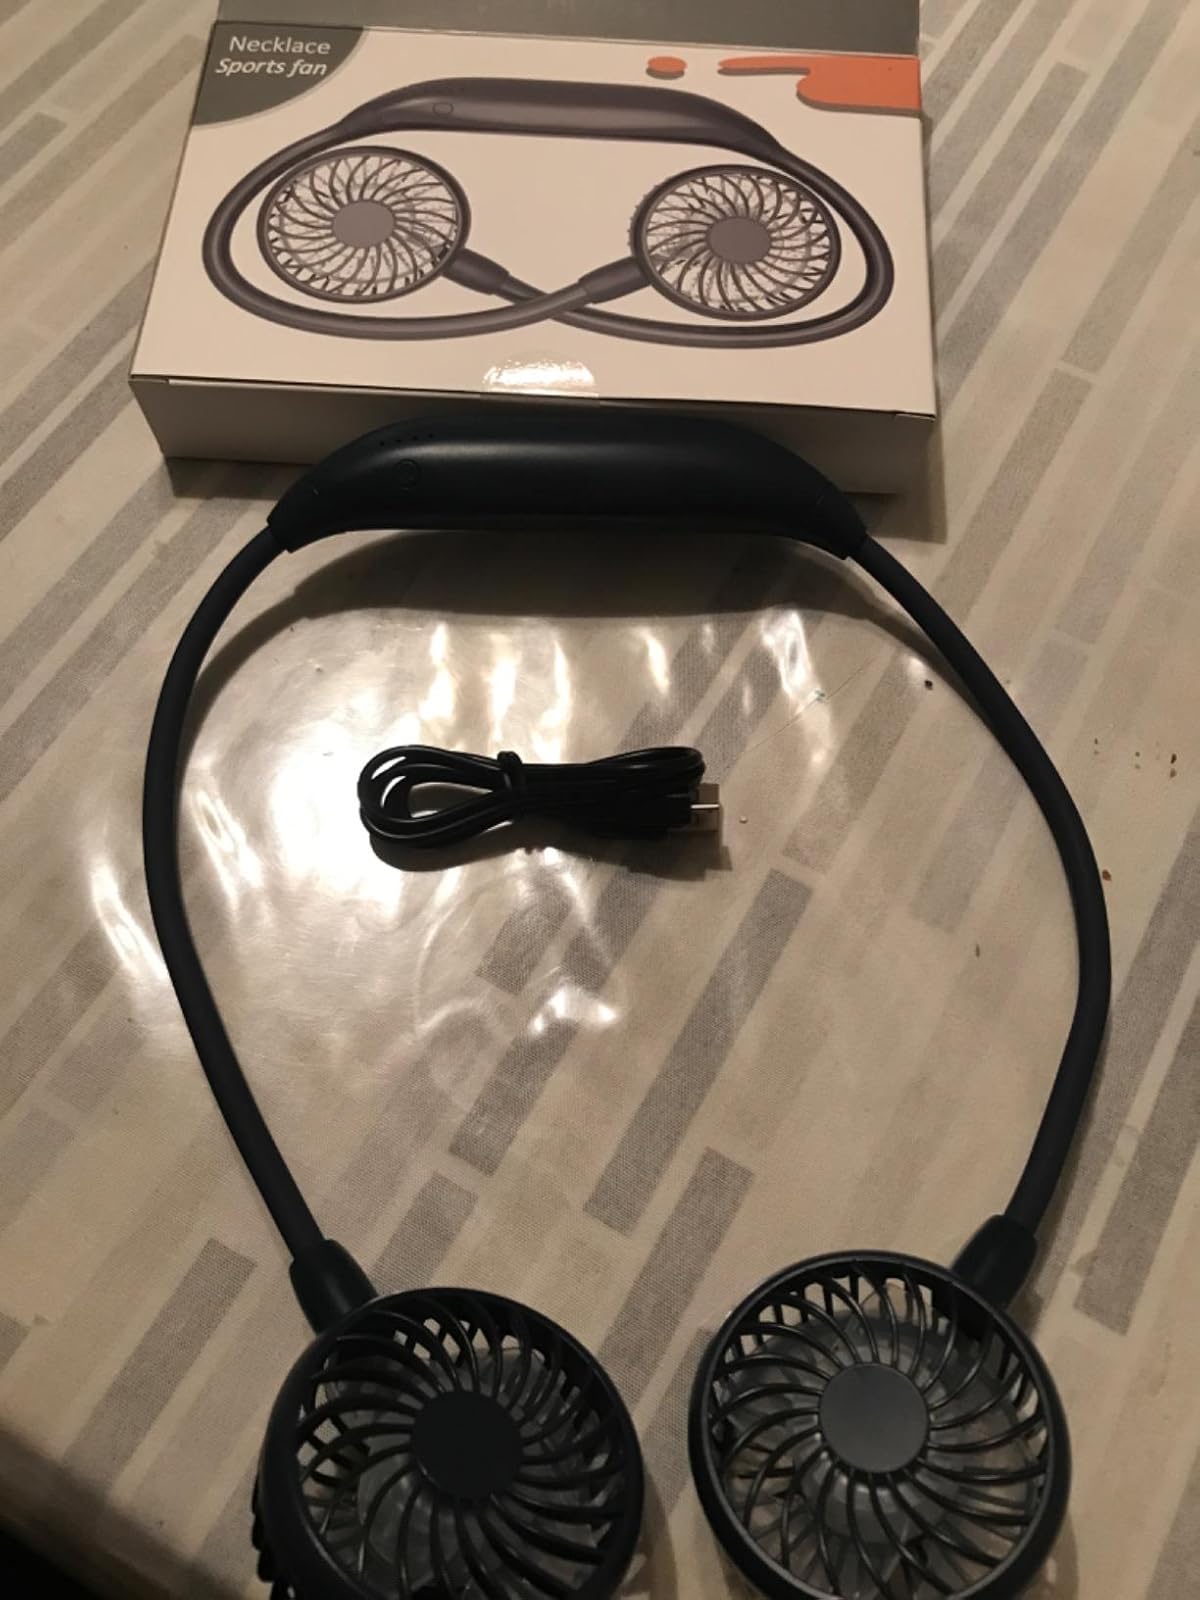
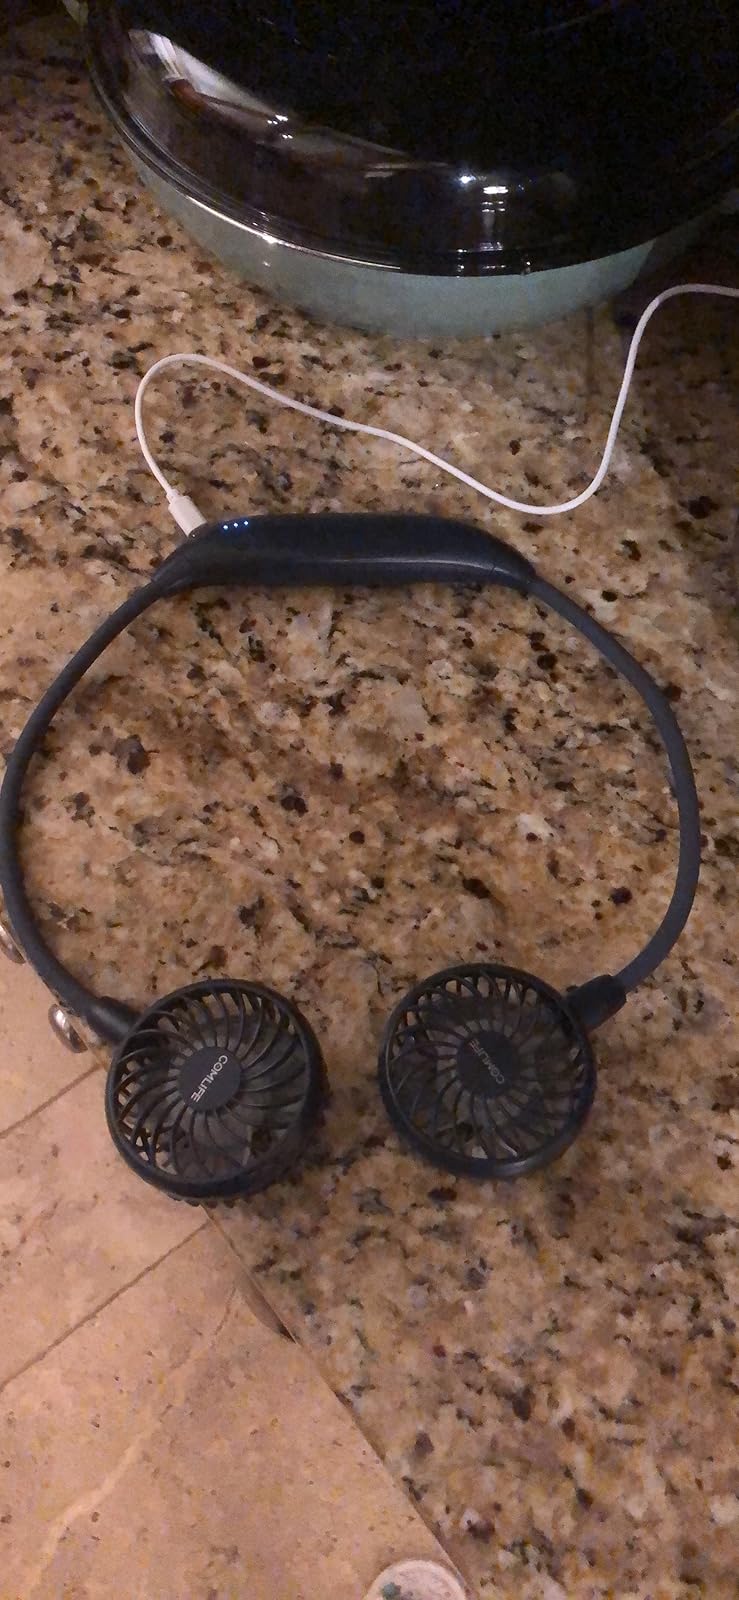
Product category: fan
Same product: yes